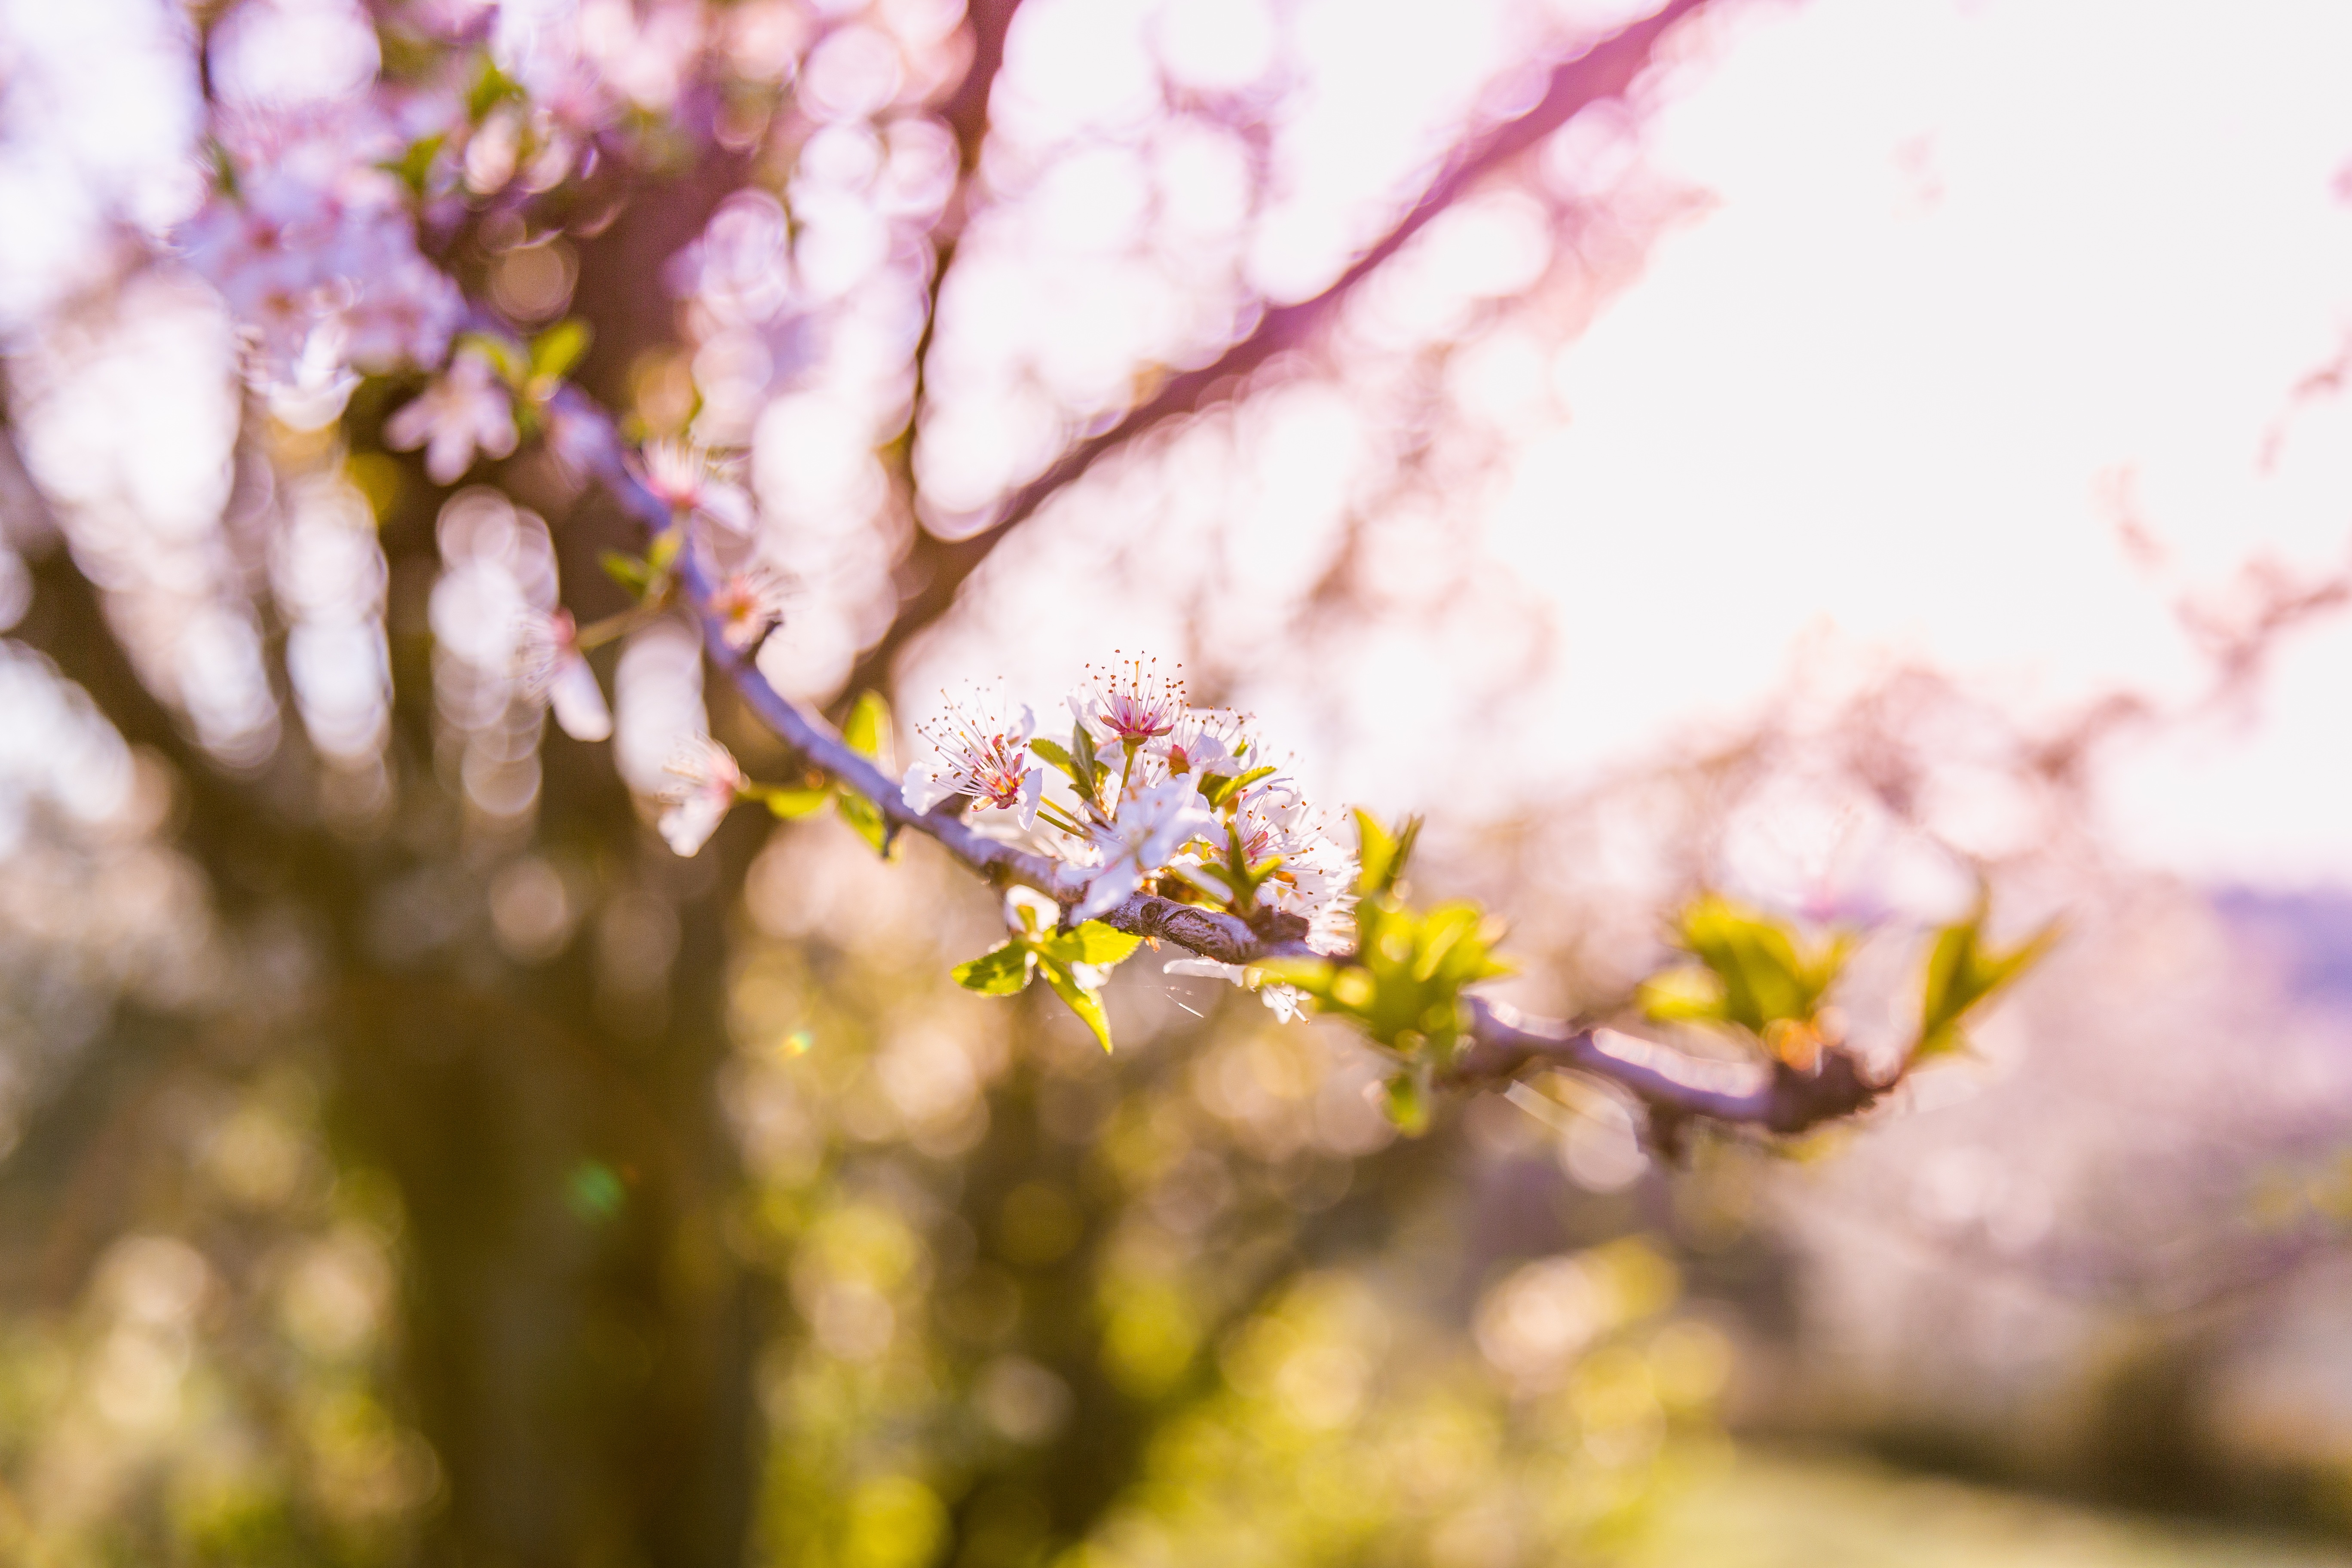
tree, nature, branch, blossom, plant, sunlight, leaf, flower, spring, produce, autumn, flora, season, cherry blossom, close up, macro photography